Spring (2014 film)

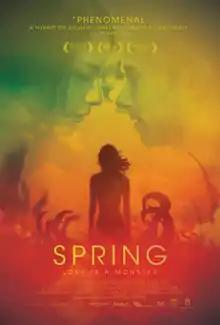
Theatrical release poster

Spring is a 2014 romantic body horror film directed by Justin Benson and Aaron Moorhead and starring Lou Taylor Pucci and Nadia Hilker. The film follows Evan, a young man who travels to Italy and pursues a woman named Louise who, unknown to Evan, is not entirely human.